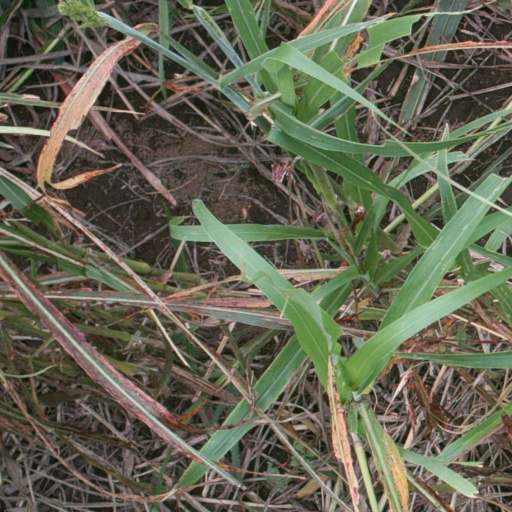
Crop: sorghum